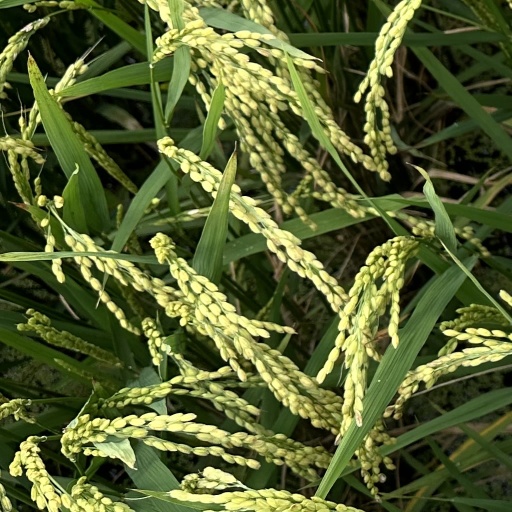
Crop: rice